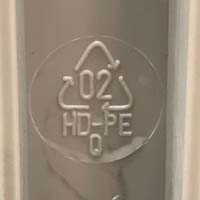
Plastic recycling code class: 2_high_density_polyethylene_PE-HD